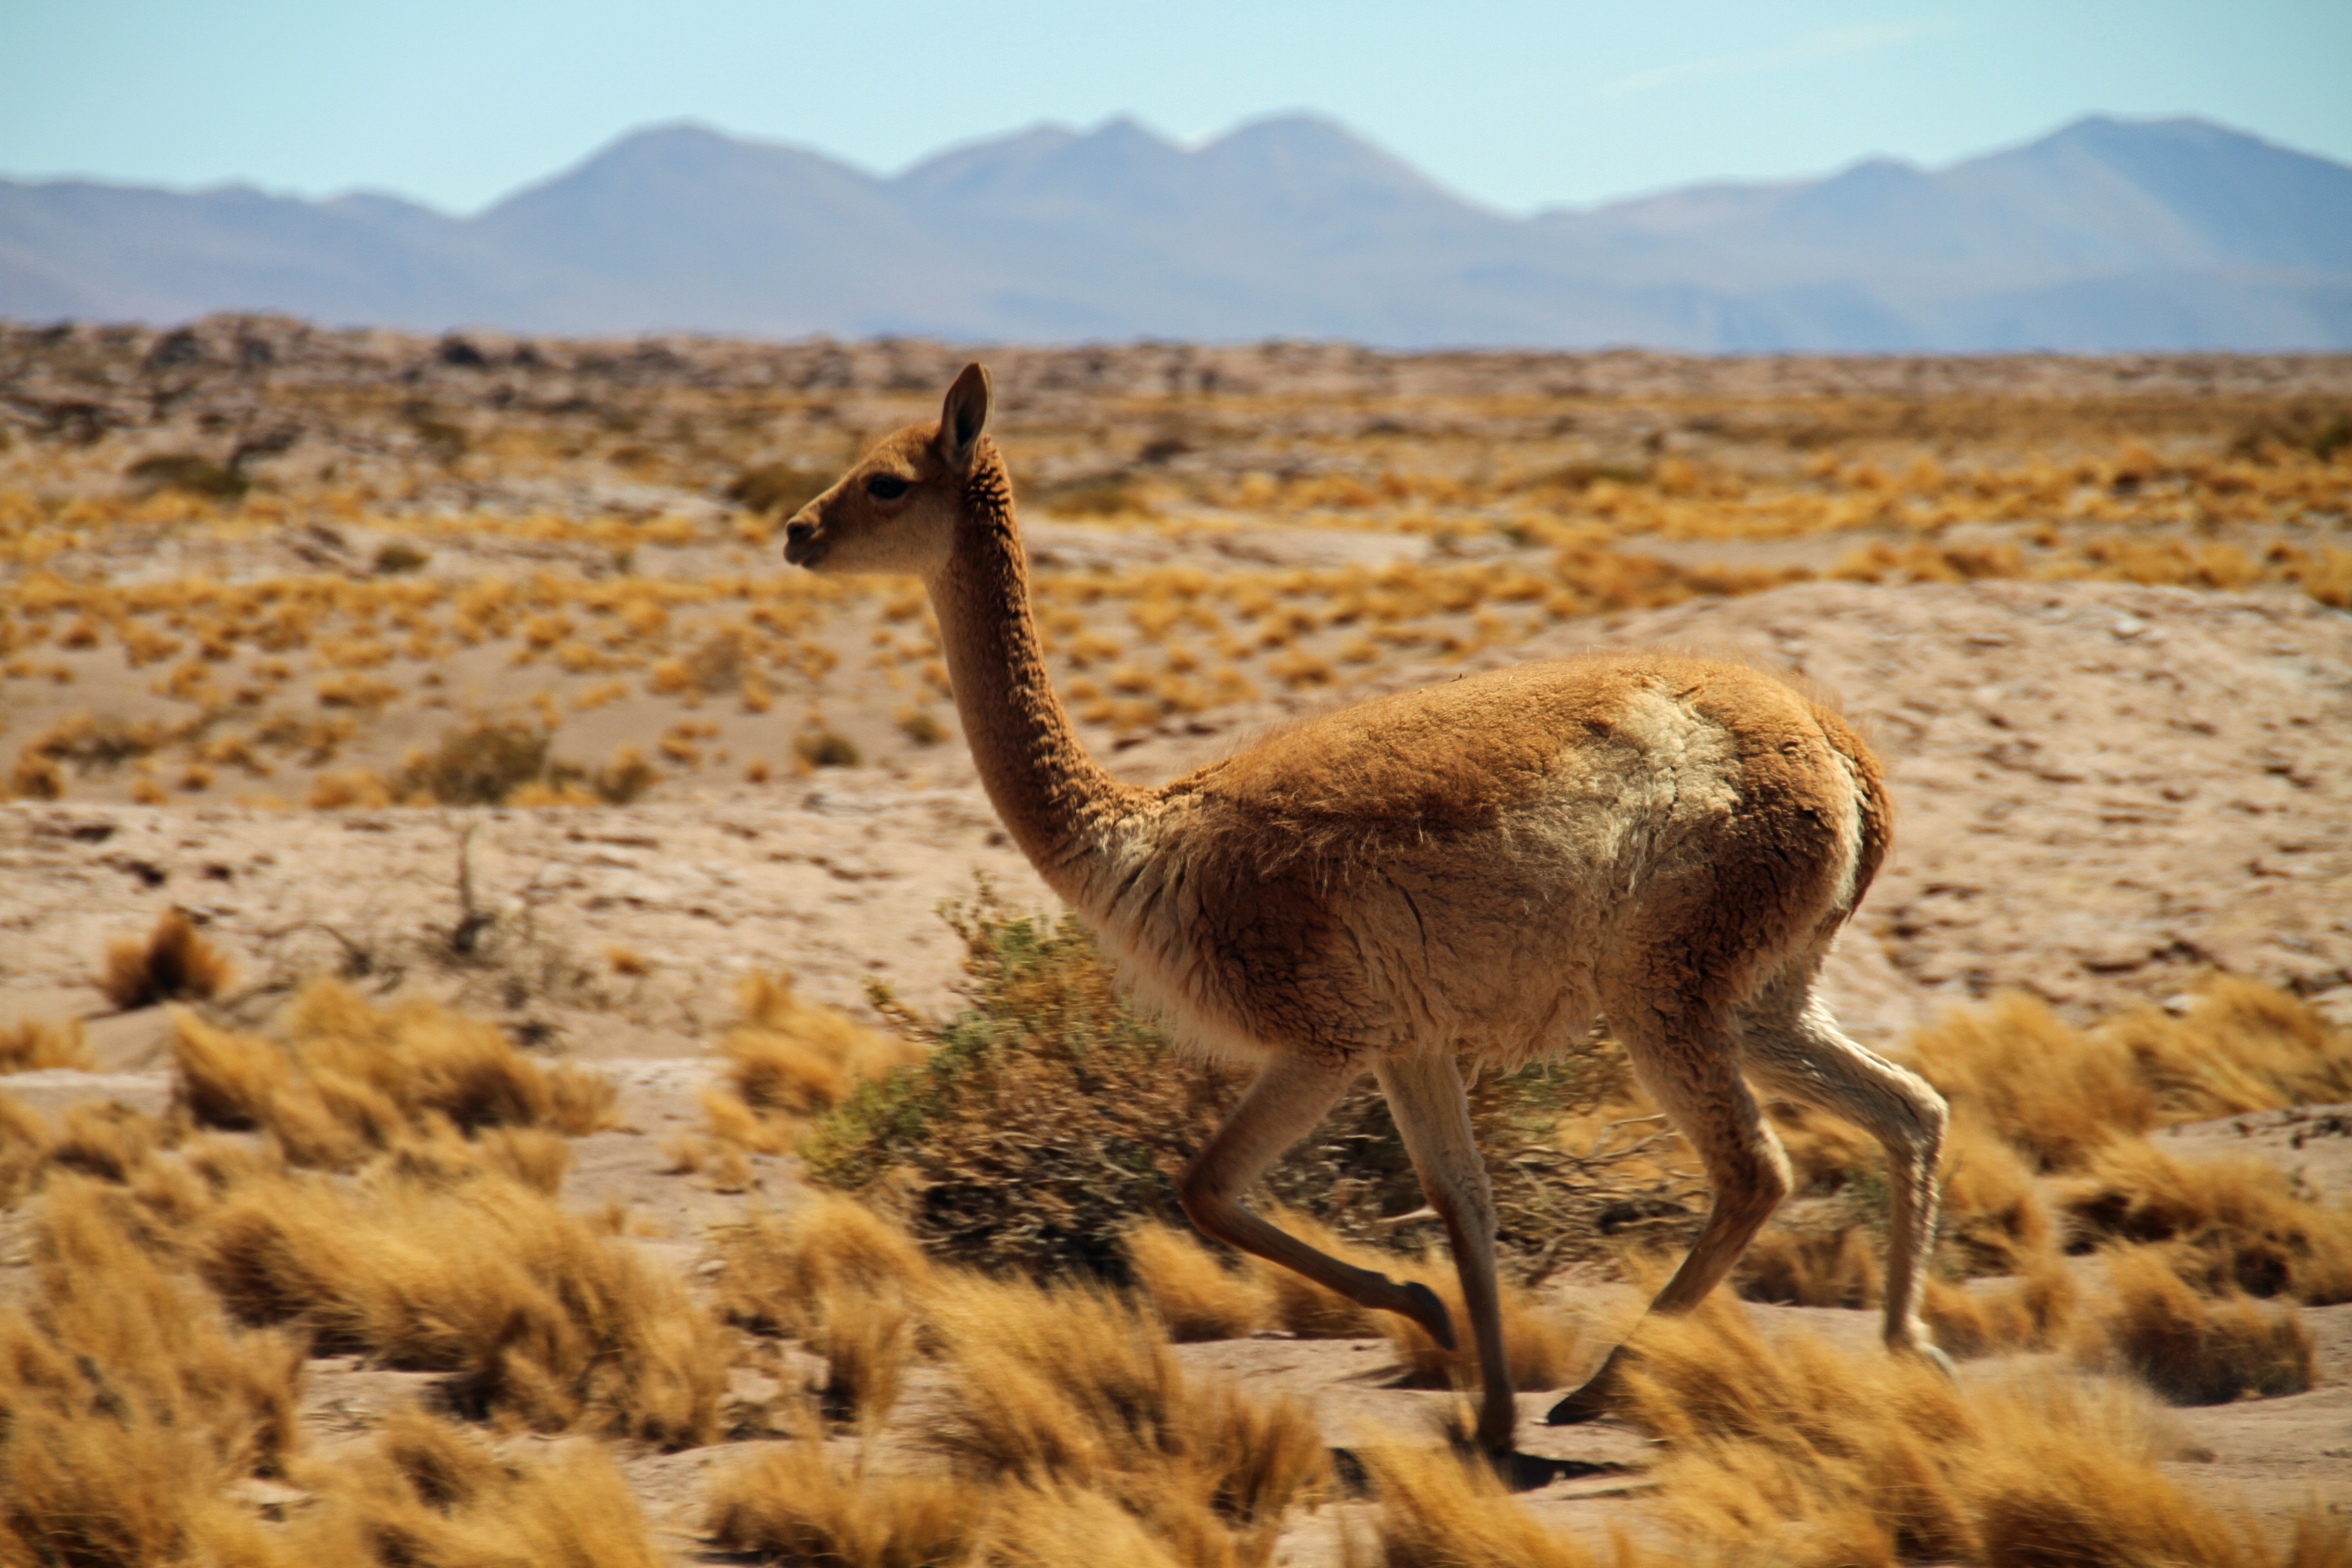
landscape, nature, prairie, desert, animal, tourist, travel, wildlife, herd, mammal, tourism, fauna, savanna, chile, outdoors, south, grassland, vertebrate, ecosystem, vicuna, atacama desert, guanaco, natural environment, camel like mammal, arabian camel